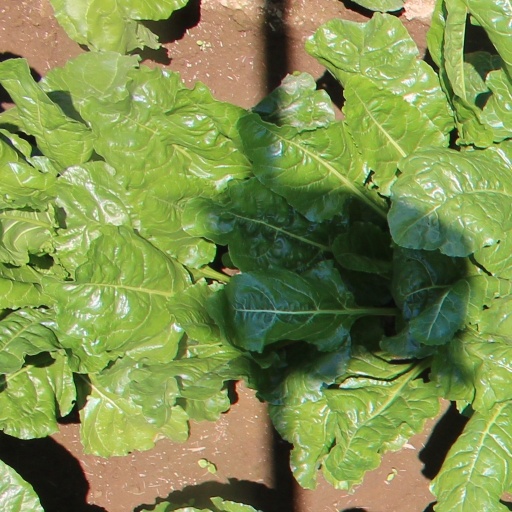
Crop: sugar beet